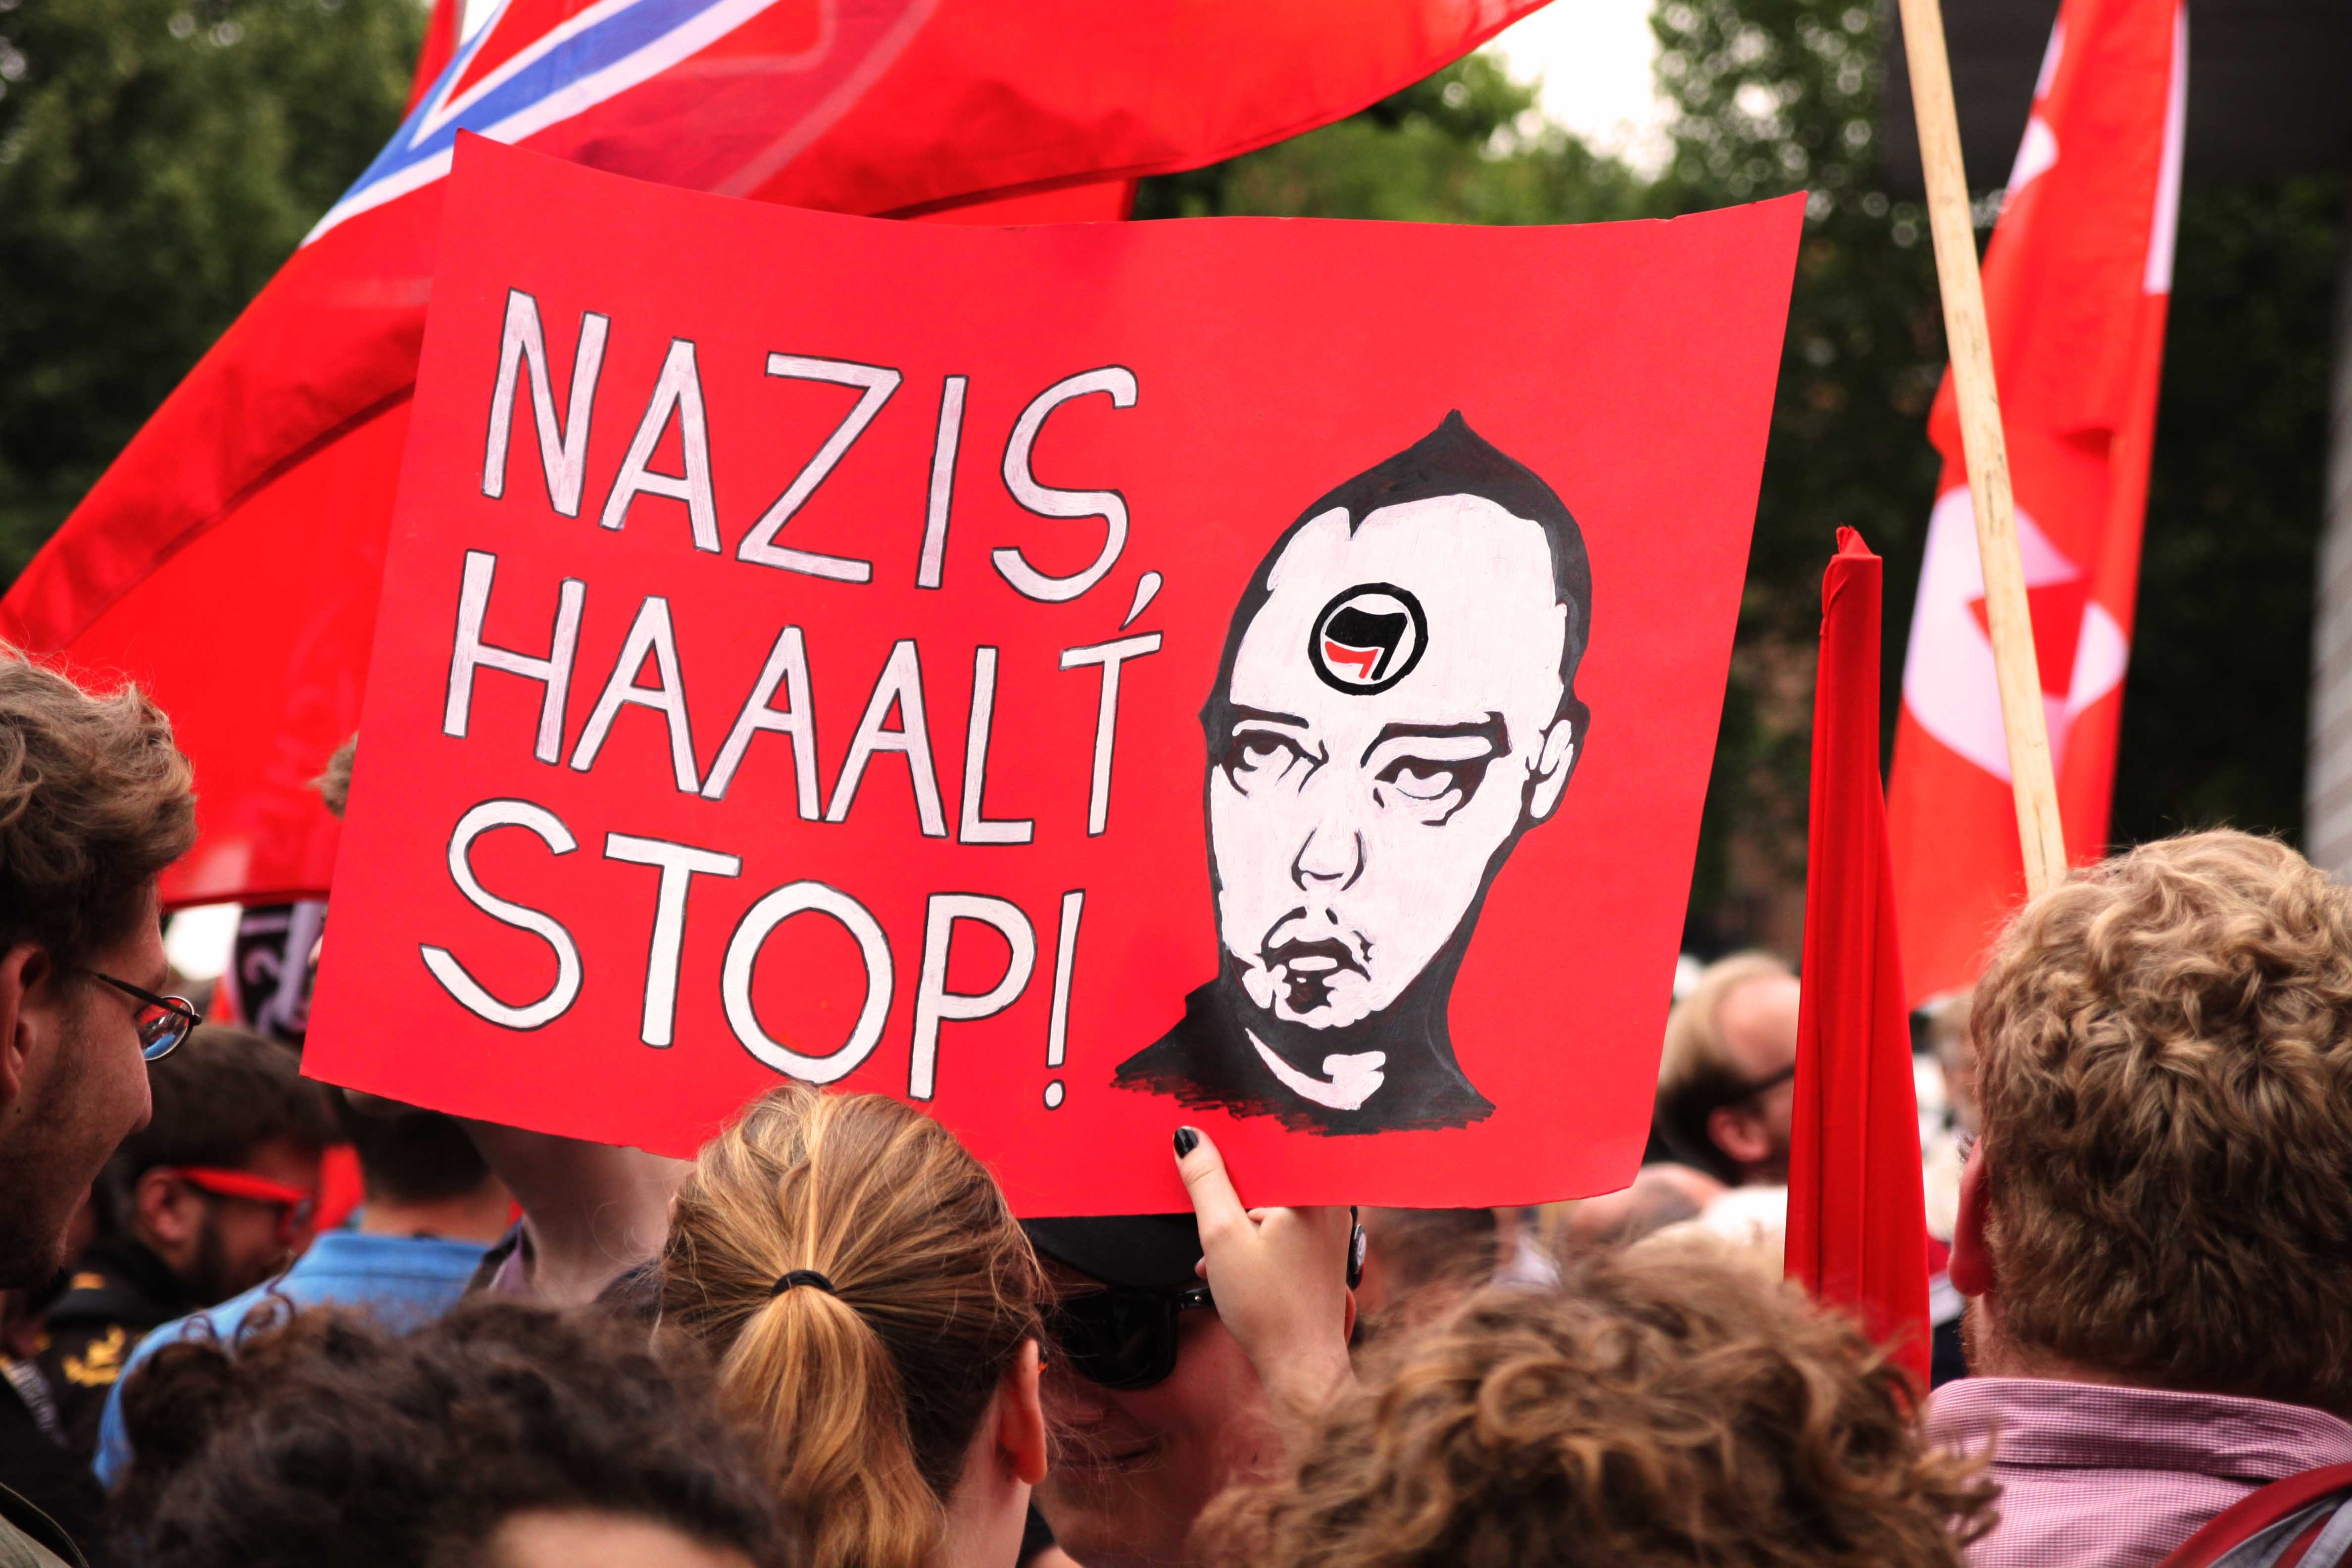
crowd, human, education, men, festival, against, women, shield, poster, event, demonstration, protest, nazi, personal, demonstrate